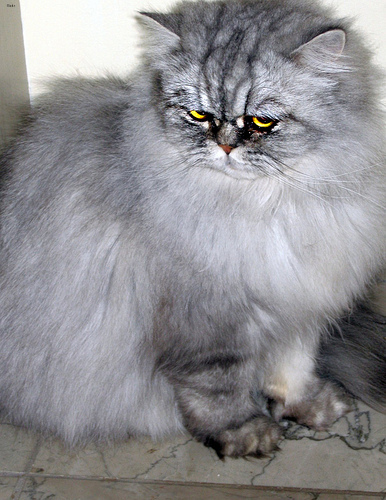
Breed: persian